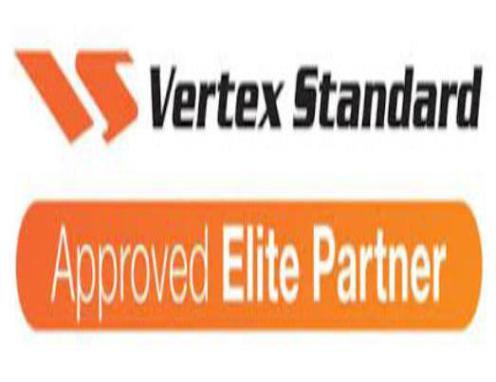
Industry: Electronic